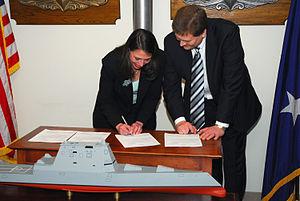
La classe Zumwalt est une catégorie de destroyers mise en service dans l'United States Navy dans les années 2010. Il s'agit d'un navire furtif.